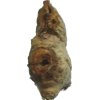
Label: ginger